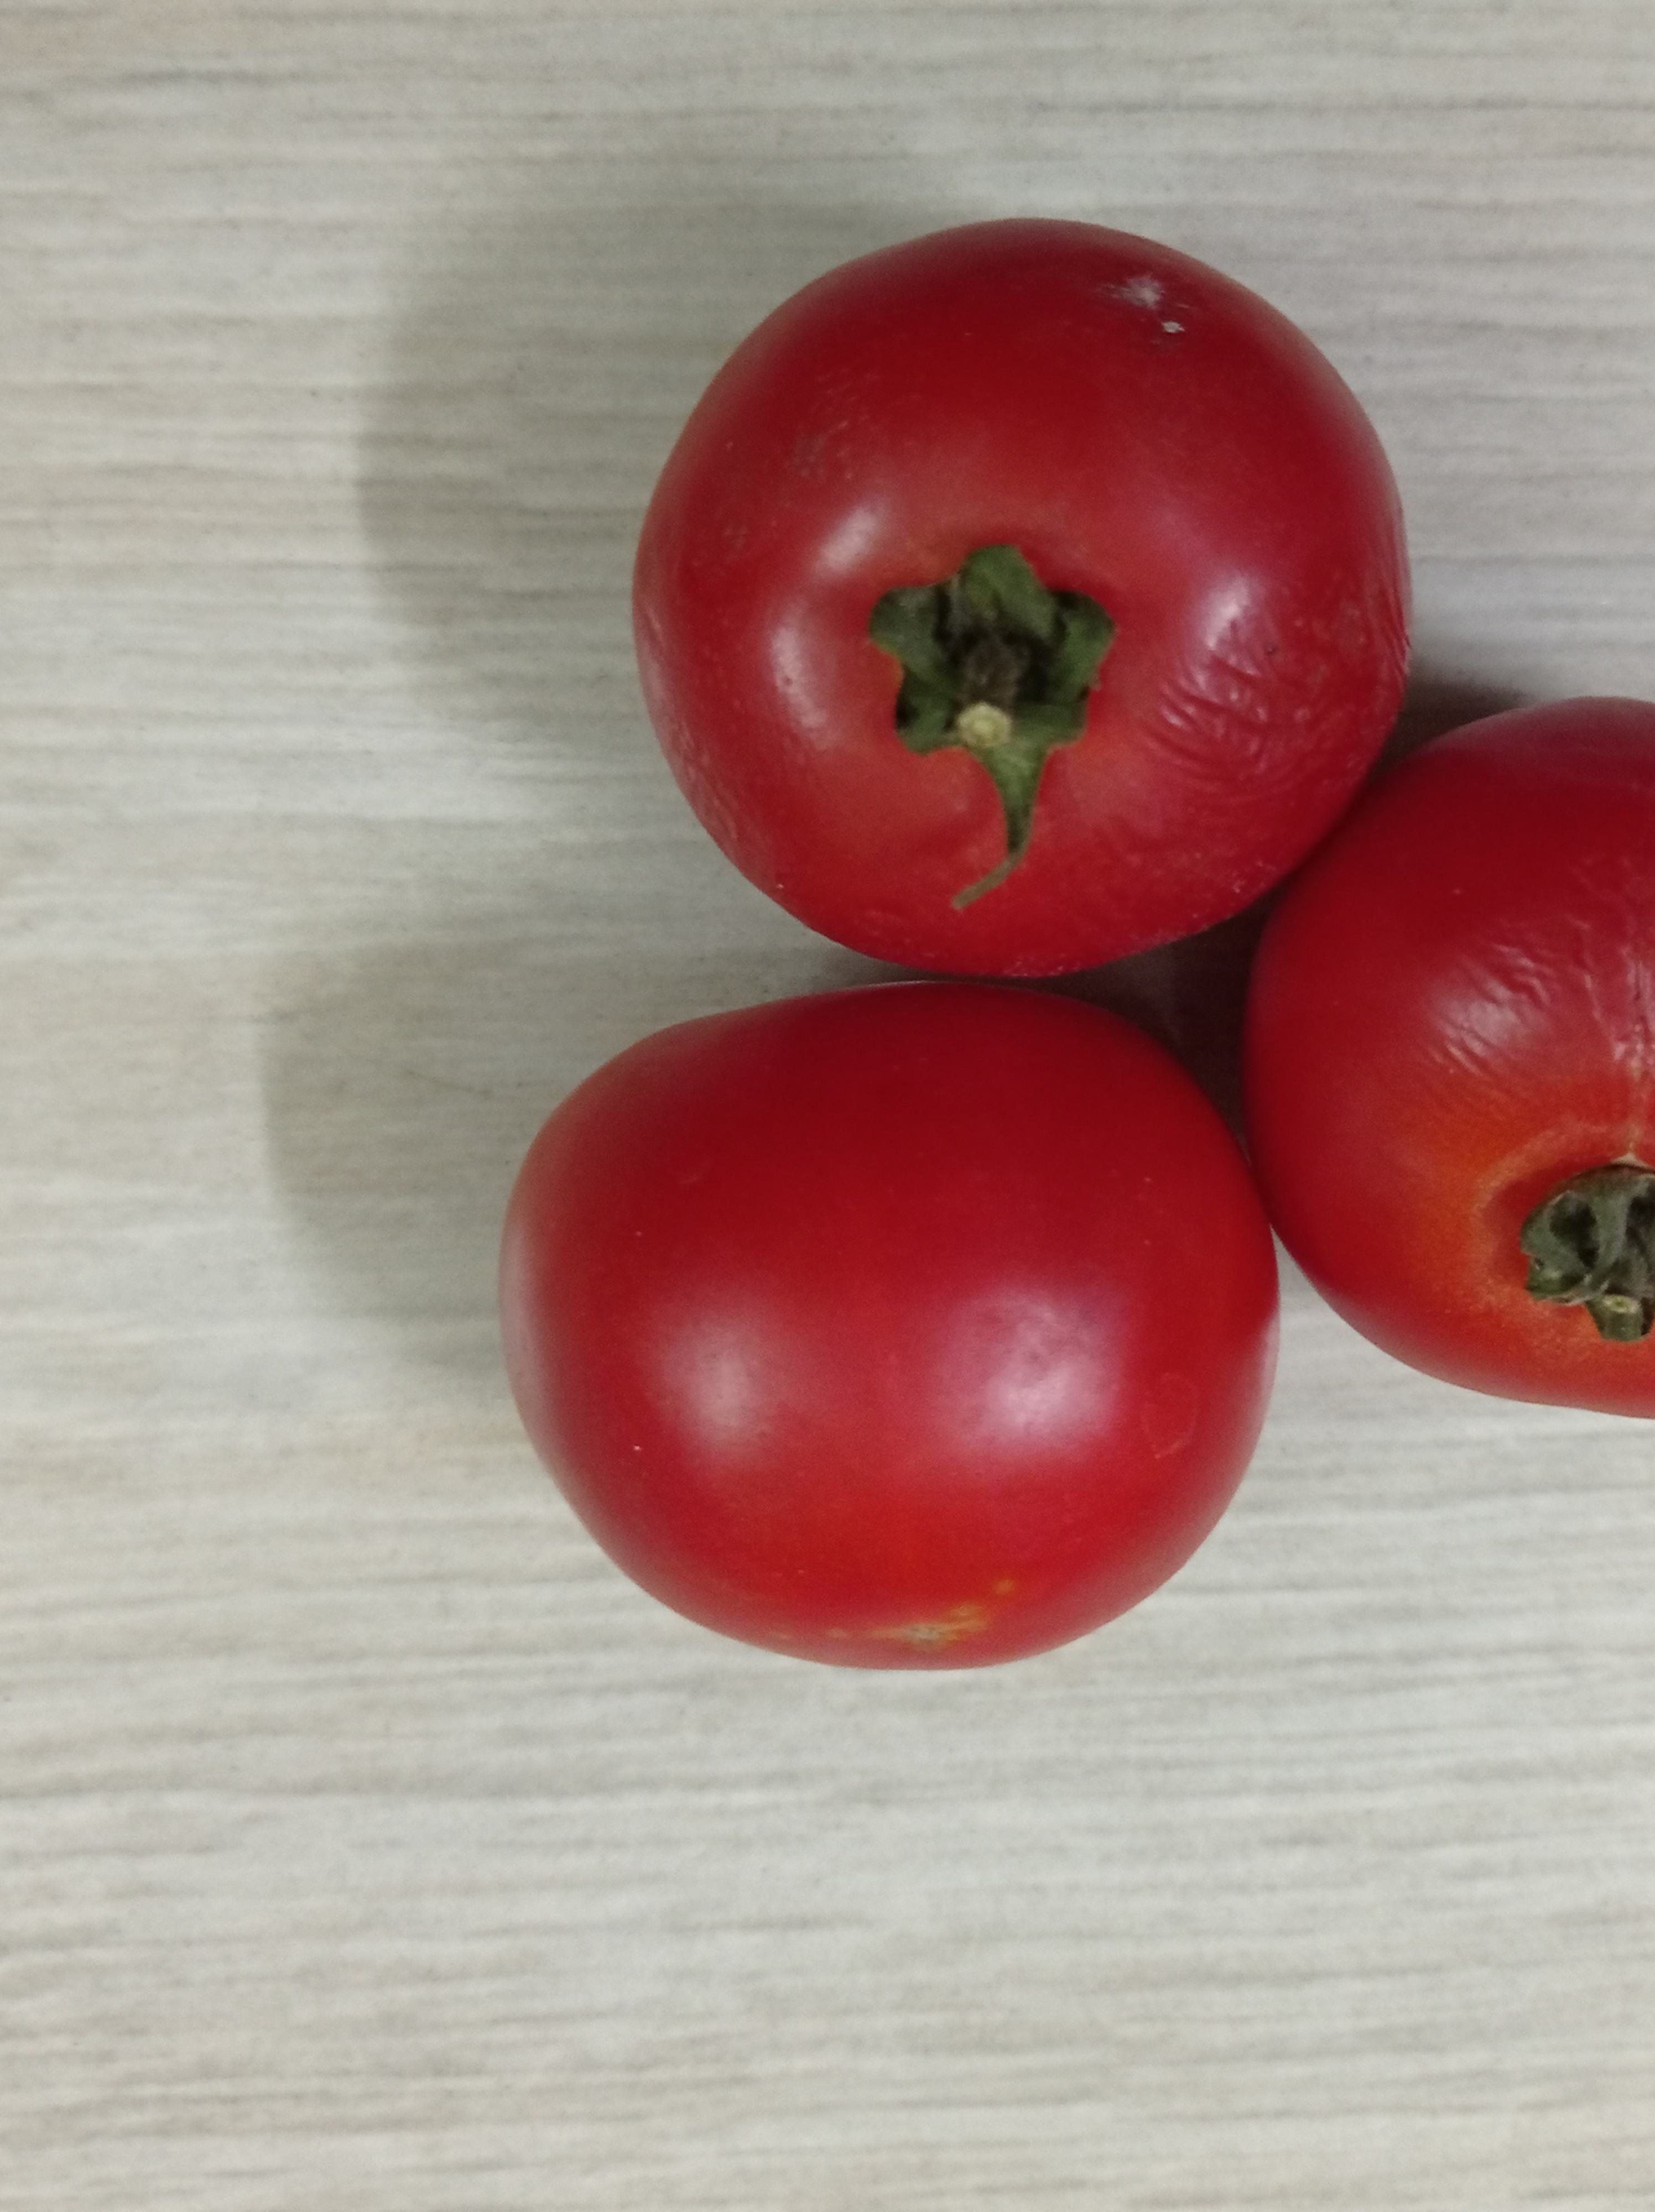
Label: Fresh